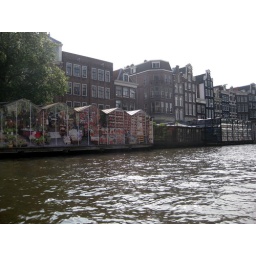
Hanging out near the flower market (Bloemenmarkt)